Edward Perry (industrialist)

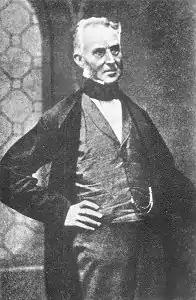
Alderman Edward Perry

Edward Perry (15 November 1800 – 2 March 1869), was an English tinplate works master and twice Mayor of Wolverhampton.